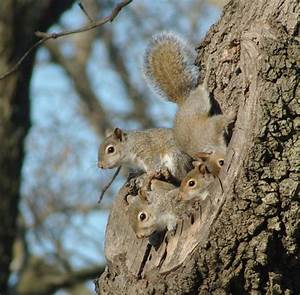
Label: scoiattolo